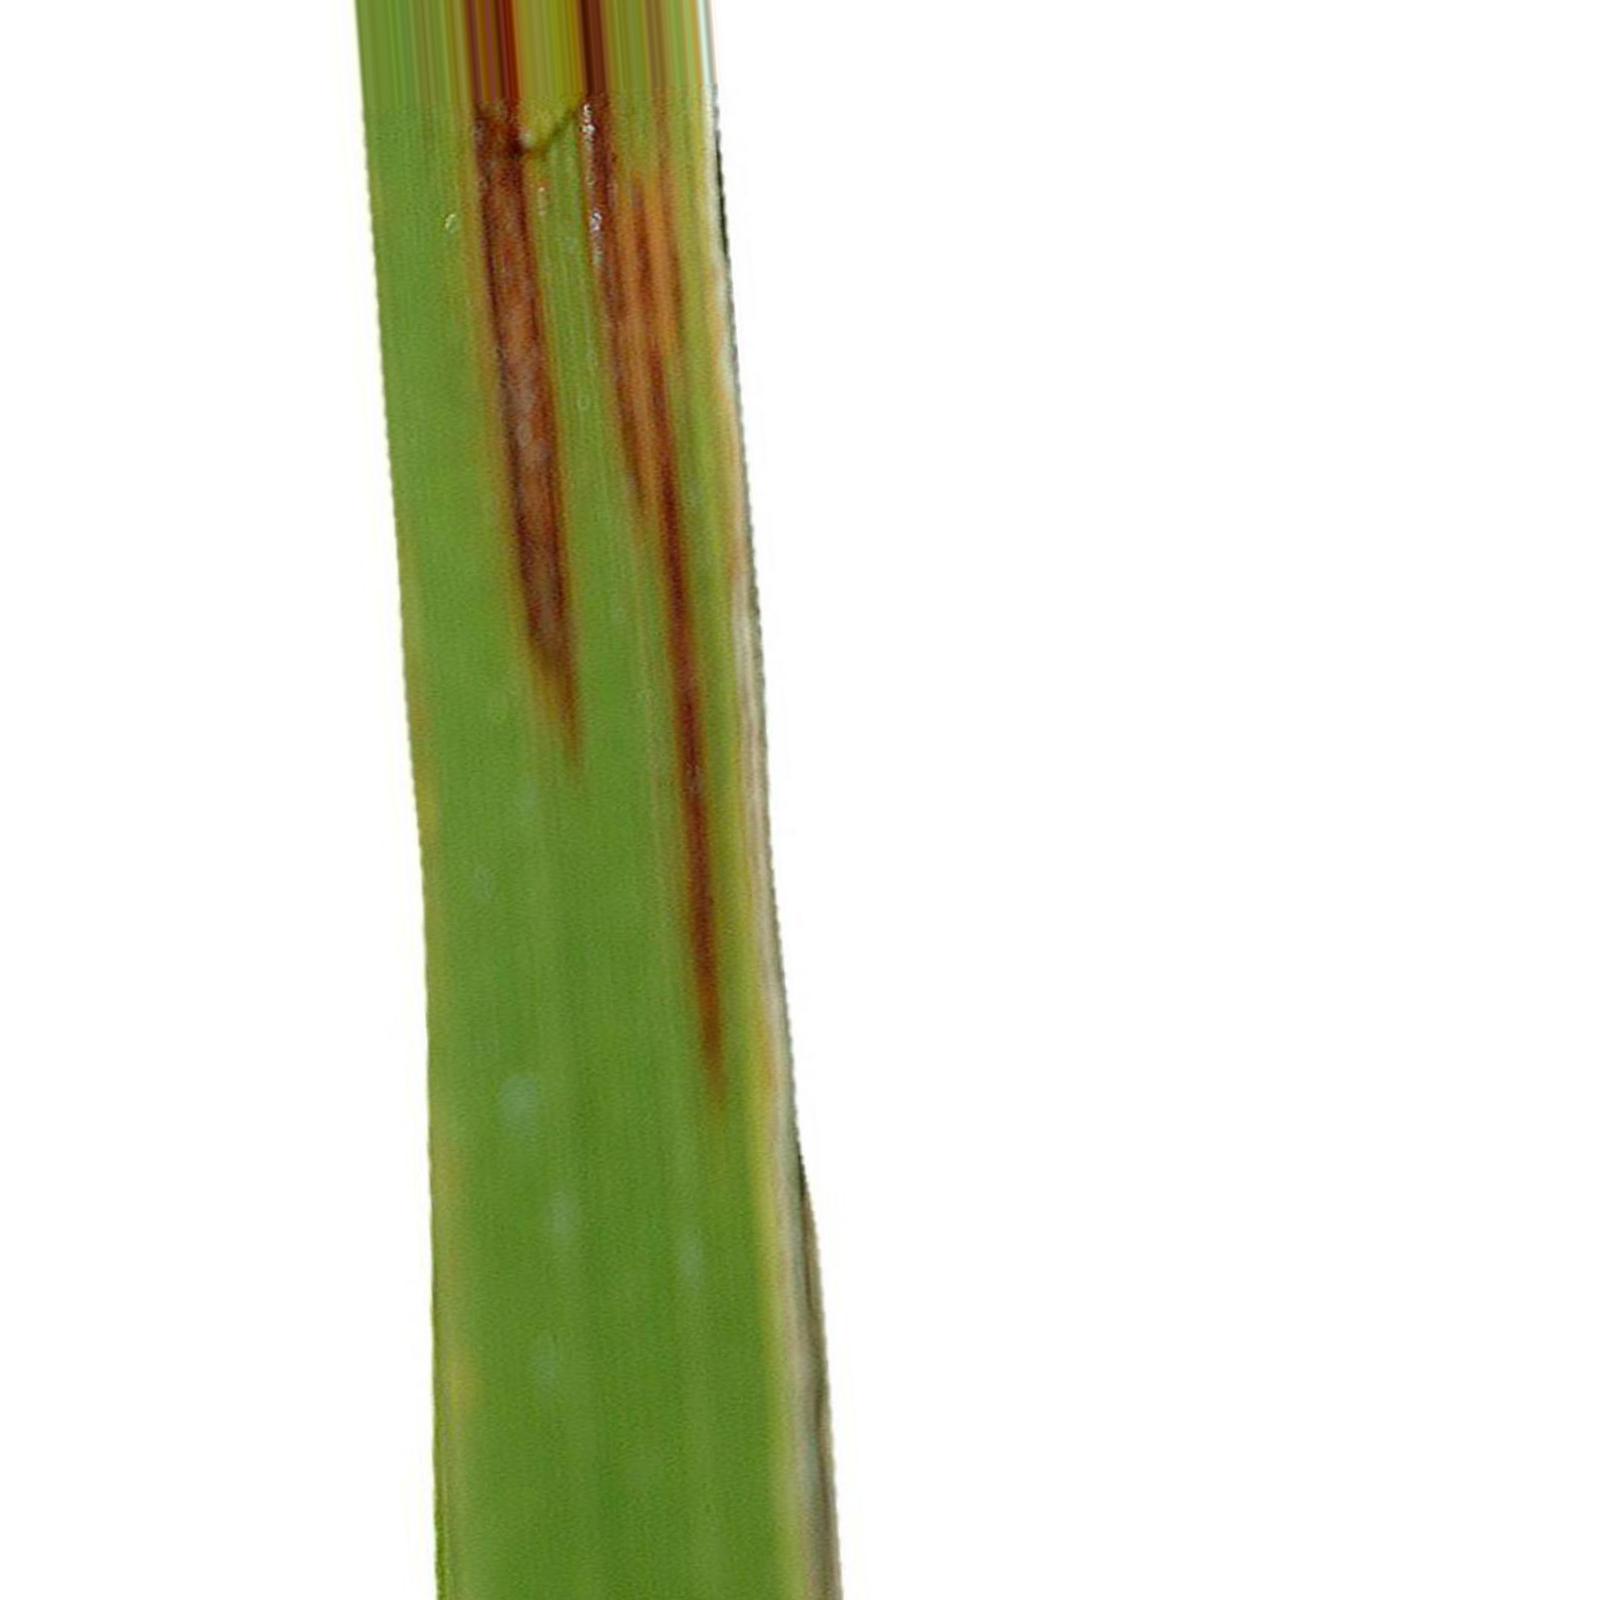
Nhãn: Bệnh Gạch Nâu ( Narrow Brown Spot )